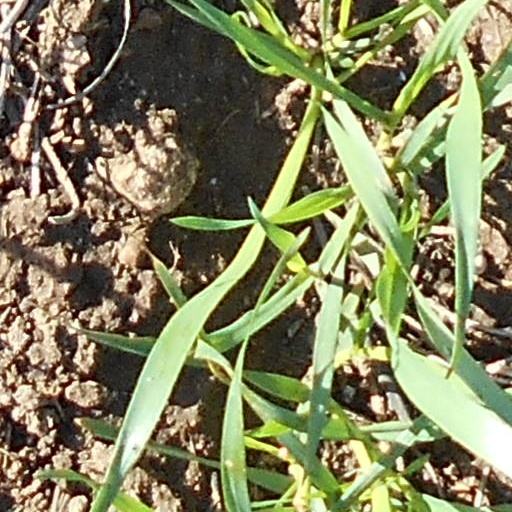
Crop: wheat